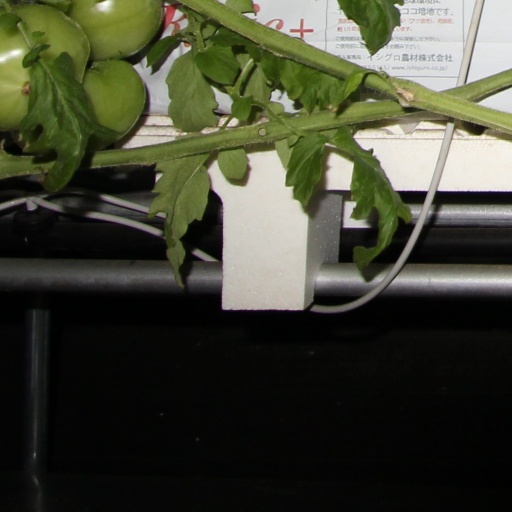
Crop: tomato